Ki Tavo

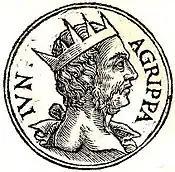
Herod Agrippa II (illustration from Guillaume Rouillé's 1553 "Promptuarii Iconum Insigniorum")

The inhabitants of the district assembled in a city of the district and spent the night in the town square. Early in the morning, their leader said: "Let us rise and go up to Zion, to the house of the Lord our God." Those who lived near Jerusalem brought fresh figs and grapes, and those who lived far away brought dried figs and raisins. Leading the pilgrimage procession was an ox with horns overlaid with gold wearing a crown of olive branches. The sounds of the flute announced the pilgrims' coming until they neared Jerusalem when they sent messengers ahead and arranged their firstfruits for presentation. A delegation of the Temple's leaders and treasurers came out to meet them, varying in relation to the procession. Jerusalem's artisans would stand and greet them, saying: "People of such and such a place, we welcome you." They played the flute until they reached the Temple Mount. On the Temple Mount, even King Agrippa would carry the basket of firstfruits on his shoulder and walk to the Temple Court. As the procession approached the Temple Court, Levites would sing the words of Psalm 30:2: "I will extol You, O Lord, for You have raised me up, and have not suffered my enemies to rejoice over me."